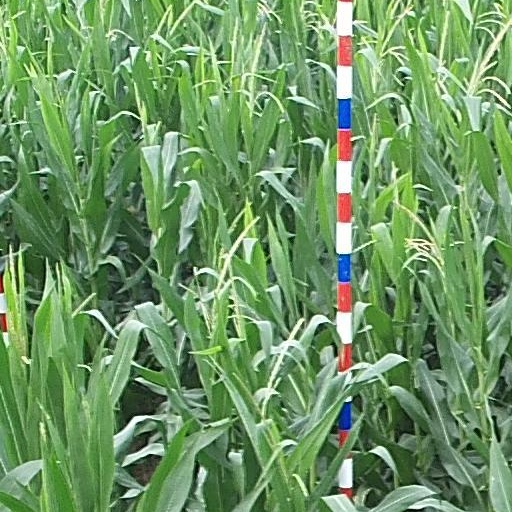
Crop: maize; corn